Engal Thangam

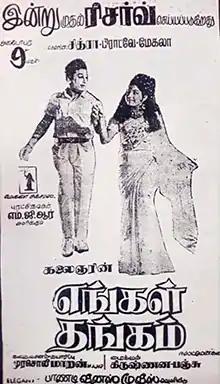
Theatrical release poster

Engal Thangam is a 1970 Indian Tamil-language action film directed by Krishnan–Panju. The film stars M. G. Ramachandran and Jayalalithaa. It was released on 9 October 1970 and became a success, besides winning three Tamil Nadu State Film Awards.